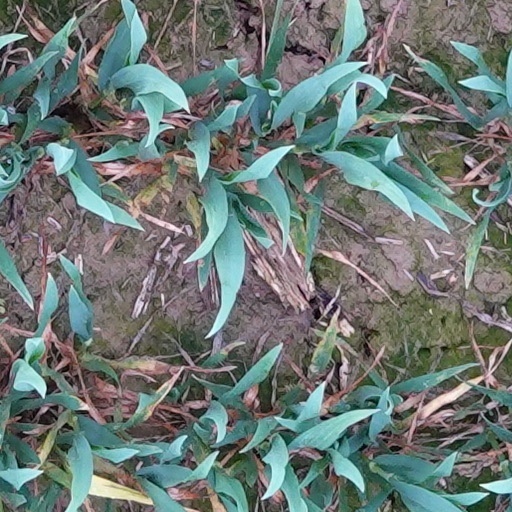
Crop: wheat